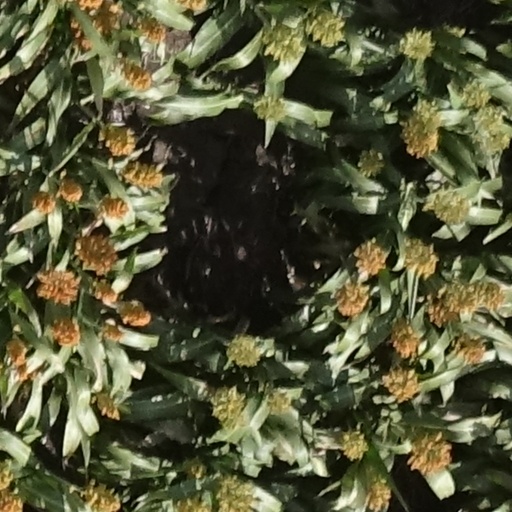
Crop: sorghum